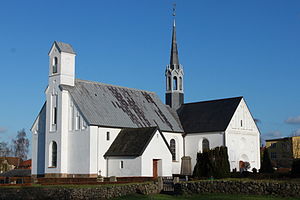
Skodborg
Skodborg Kirke
Skodborg er en by i Sønderjylland med 1.317 indbyggere, beliggende i Skodborg Sogn. Byen ligger i Vejen Kommune og tilhører Region Syddanmark.